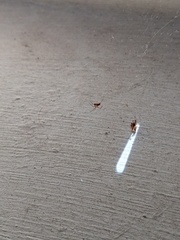
Species: Lactrodectus_hesperus